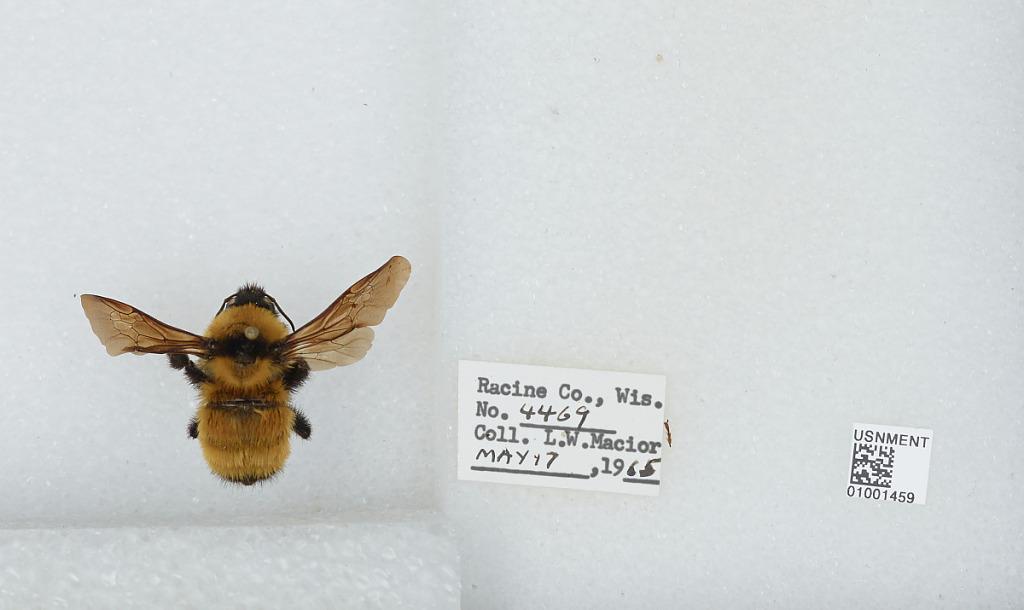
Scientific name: Bombus (Fervidobombus) fervidus fervidus (Fabricius)
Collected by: L. Macior
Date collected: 1965-5-17
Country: United States
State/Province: Wisconsin
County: Racine
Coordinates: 42.78, -87.76